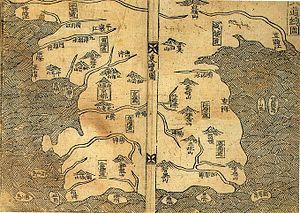
Le contentieux sur les rochers Liancourt est un litige frontalier entre la Corée du Sud et le Japon. Les deux pays revendiquent la souveraineté sur les rochers Liancourt, un groupe de petits îlots situés dans la mer du Japon qui est appelée respectivement « Dokdo » et « Takeshima ». La Corée du Nord revendique également la souveraineté des îles.